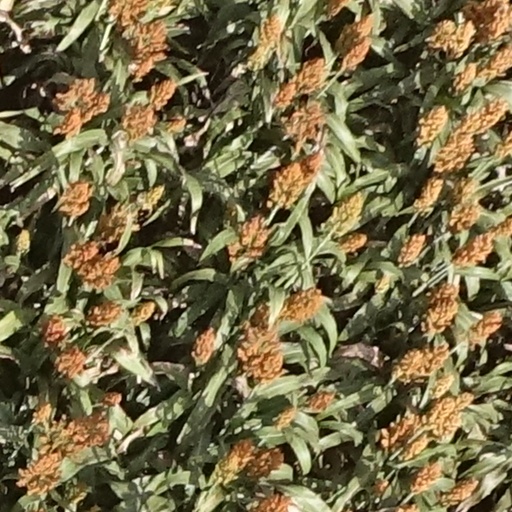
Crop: sorghum